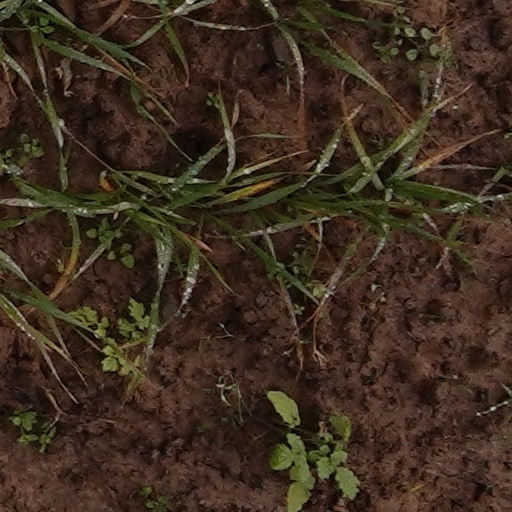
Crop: wheat